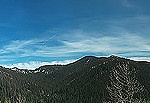
Scene: Outdoor